Serb Muslims

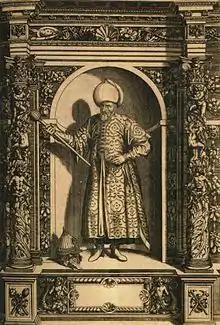
Mehmed-paša Sokolović (1506-1579), Grand Vizier of the Ottoman Empire (1565-1579), ethnic Serb by birth.

Serb Muslims or Serb Mohammedans, also referred to as, are ethnic Serbs who are Muslims (adherents of Islam) by their religious affiliation.